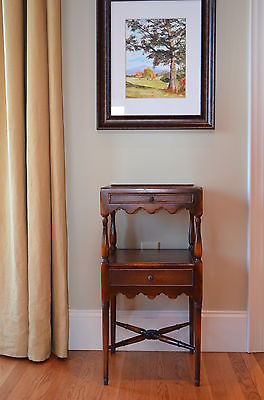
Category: table